Frederick Lansing

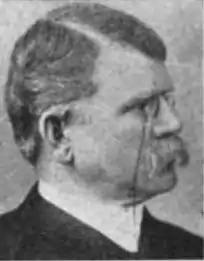
Frederick Lansing, Congressman from New York

Frederick Lansing (February 16, 1838 – January 31, 1894) was a U.S. Representative from New York.